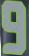
Number: 9